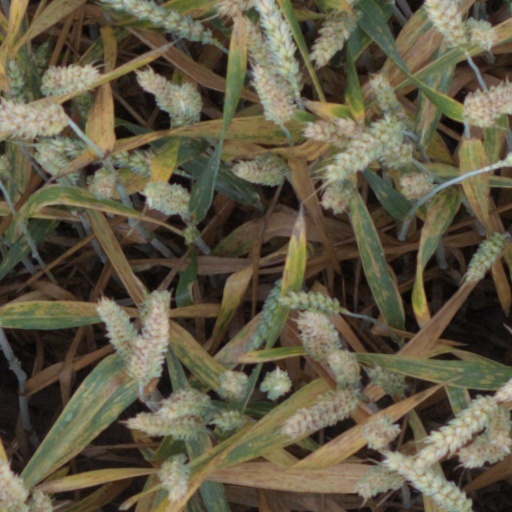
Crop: wheat